Lisa Bender

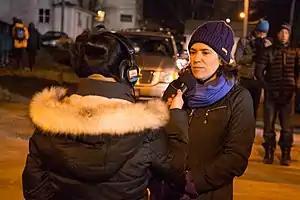
Bender being interviewed by a reporter on November 19, 2015, outside the Minneapolis Police Department's Fourth Precinct during the fifth night of demonstrations following the shooting death of Jamar Clark.

During her first term, Bender focused on creating a safe transportation system for pedestrians, expanding affordable housing choices, fighting for workers protections and higher wages, supporting community and environmental health, and restructuring the public safety apparatus. She authored the city's complete streets ordinance, protected bikeway update to the Bicycle Master Plan, accessory dwelling unit ordinance and landmark paid sick leave ordinance, establishing Minneapolis as the first city in the Midwest guaranteeing workers the ability to accrue up to 48 hours of sick and safe time each year. In 2015, she authored an ordinance eliminating or reducing the minimum parking requirement for new residential developments along high-frequency transit routes. The Obama Administration highlighted Bender's parking reform ordinance in its 2016 Housing Development Toolkit as a successful initiative to lessen housing costs, reduce pollution, traffic congestion, and improve economic development.